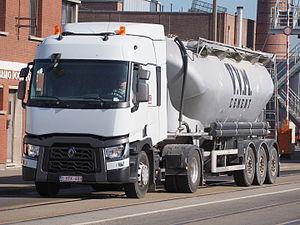
L'usine Renault Trucks de Bourg-en-Bresse, implantée à la sortie est de la ville le long de l'ancienne N79, direction Nantua, est spécialisée dans l'assemblage de la gamme haute du groupe.